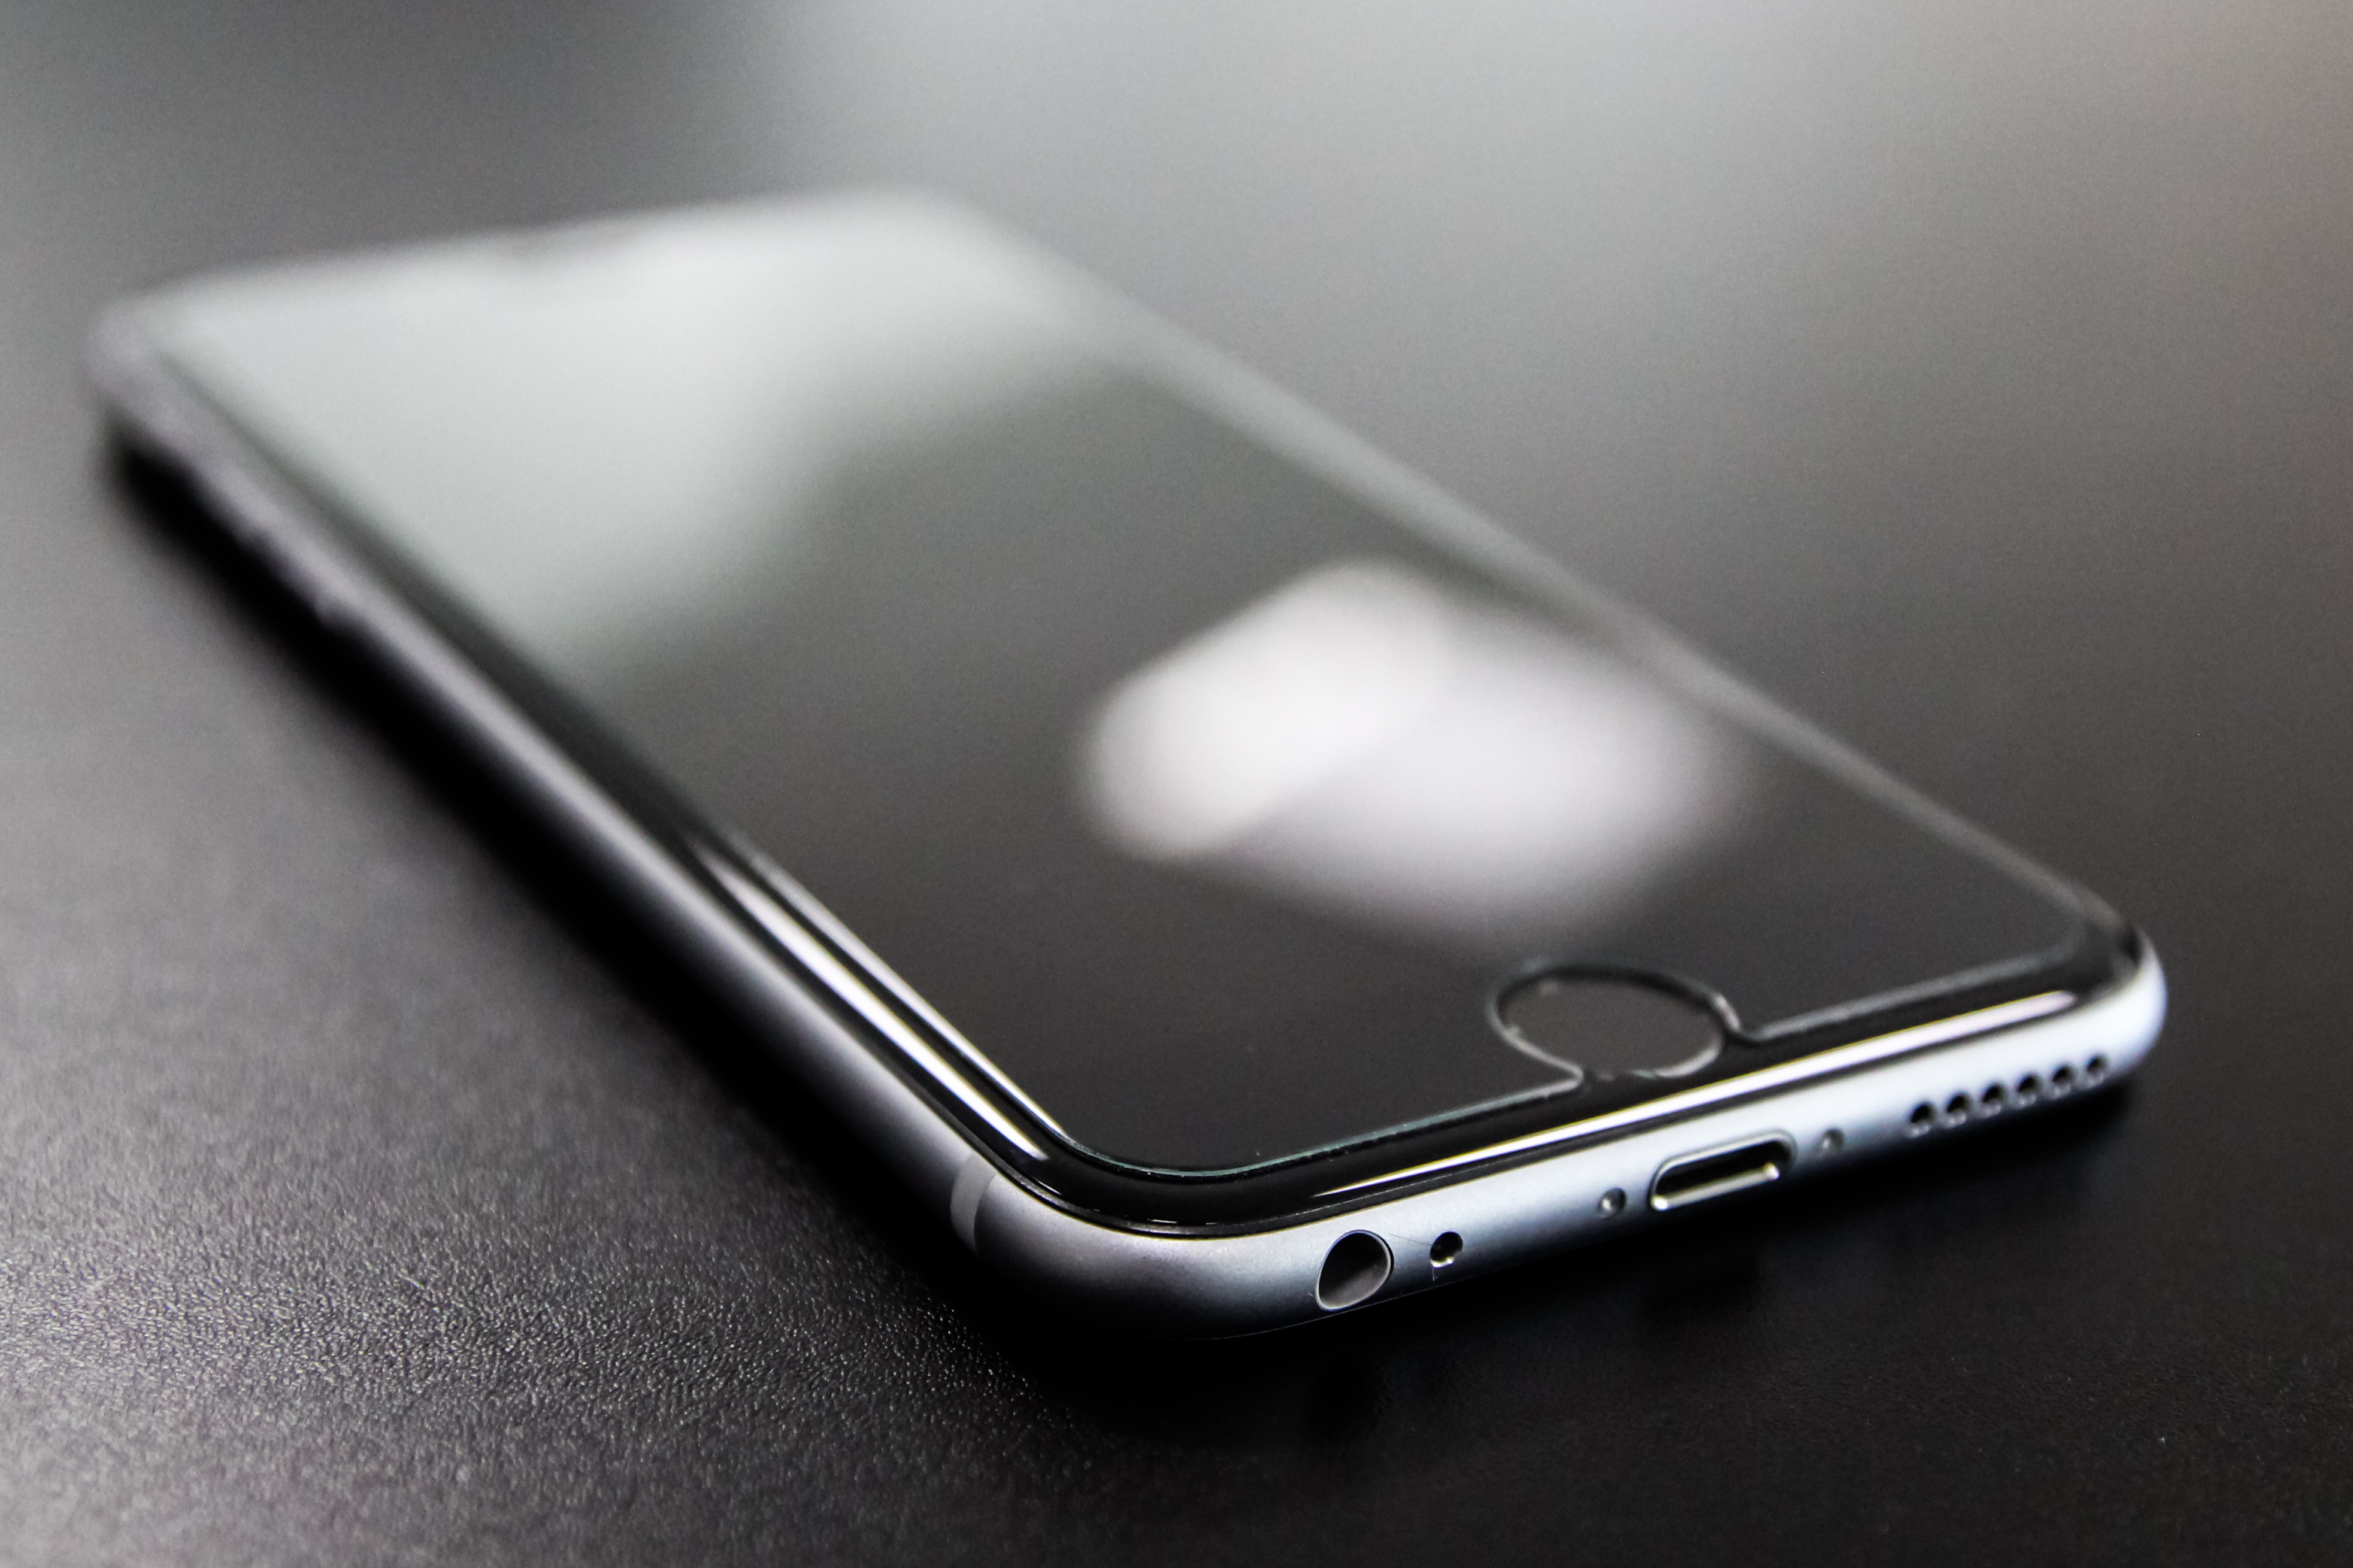
iphone, computer, smartphone, mobile, screen, apple, people, technology, white, web, internet, young, touch, tablet, symbol, equipment, dubai, telephone, communication, gadget, business, black, mobile phone, modern, material, electronic, device, brand, product, font, iphone 6, electronics, design, display, text, cellphone, texting, messaging, digital, flat, bubbles, cellular, icon, connection, wireless, cell, smart, sms, portable communications device, communication device